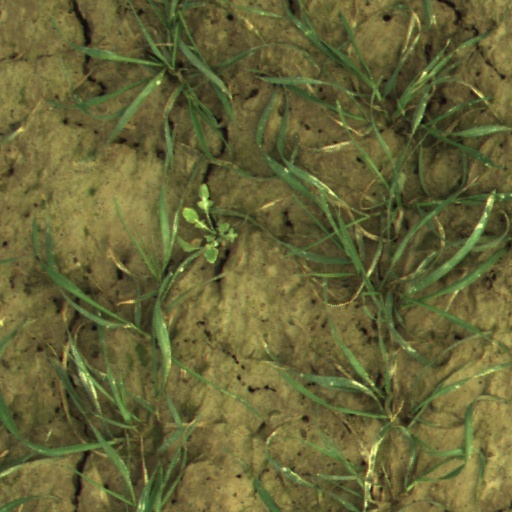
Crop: wheat